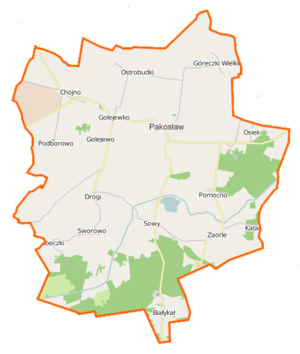
Pakosław est une gmina rurale du powiat de Rawicz, Grande-Pologne, dans le centre-ouest de la Pologne. Son siège est le village de Pakosław, qui se situe environ 14 km à l'est de Rawicz et 88 km au sud de la capitale régionale Poznań.